Cycle Friendly Awards

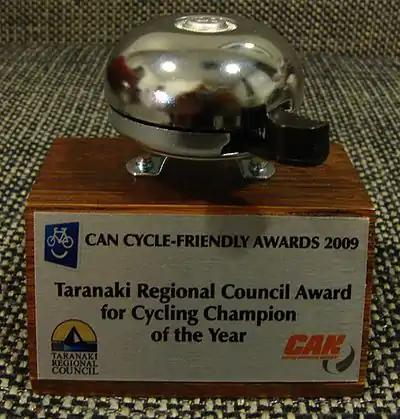
2009 trophy for the 'Cycling Champion of the Year'

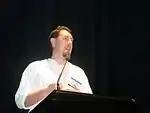
CAN Executive member Glen Koorey presenting the 2003 Awards

The inaugural awards function was held on 10 October 2003 at the Bruce Mason Centre, North Shore City, as part of the dinner of the 4th New Zealand Cycling Conference. In the conference brochure, the event was advertised as the "CAN best practice awards". The presenters and MCs for the awards were Glen Koorey (Christchurch) and Jane Dawson (Wellington), both members of the CAN executive.